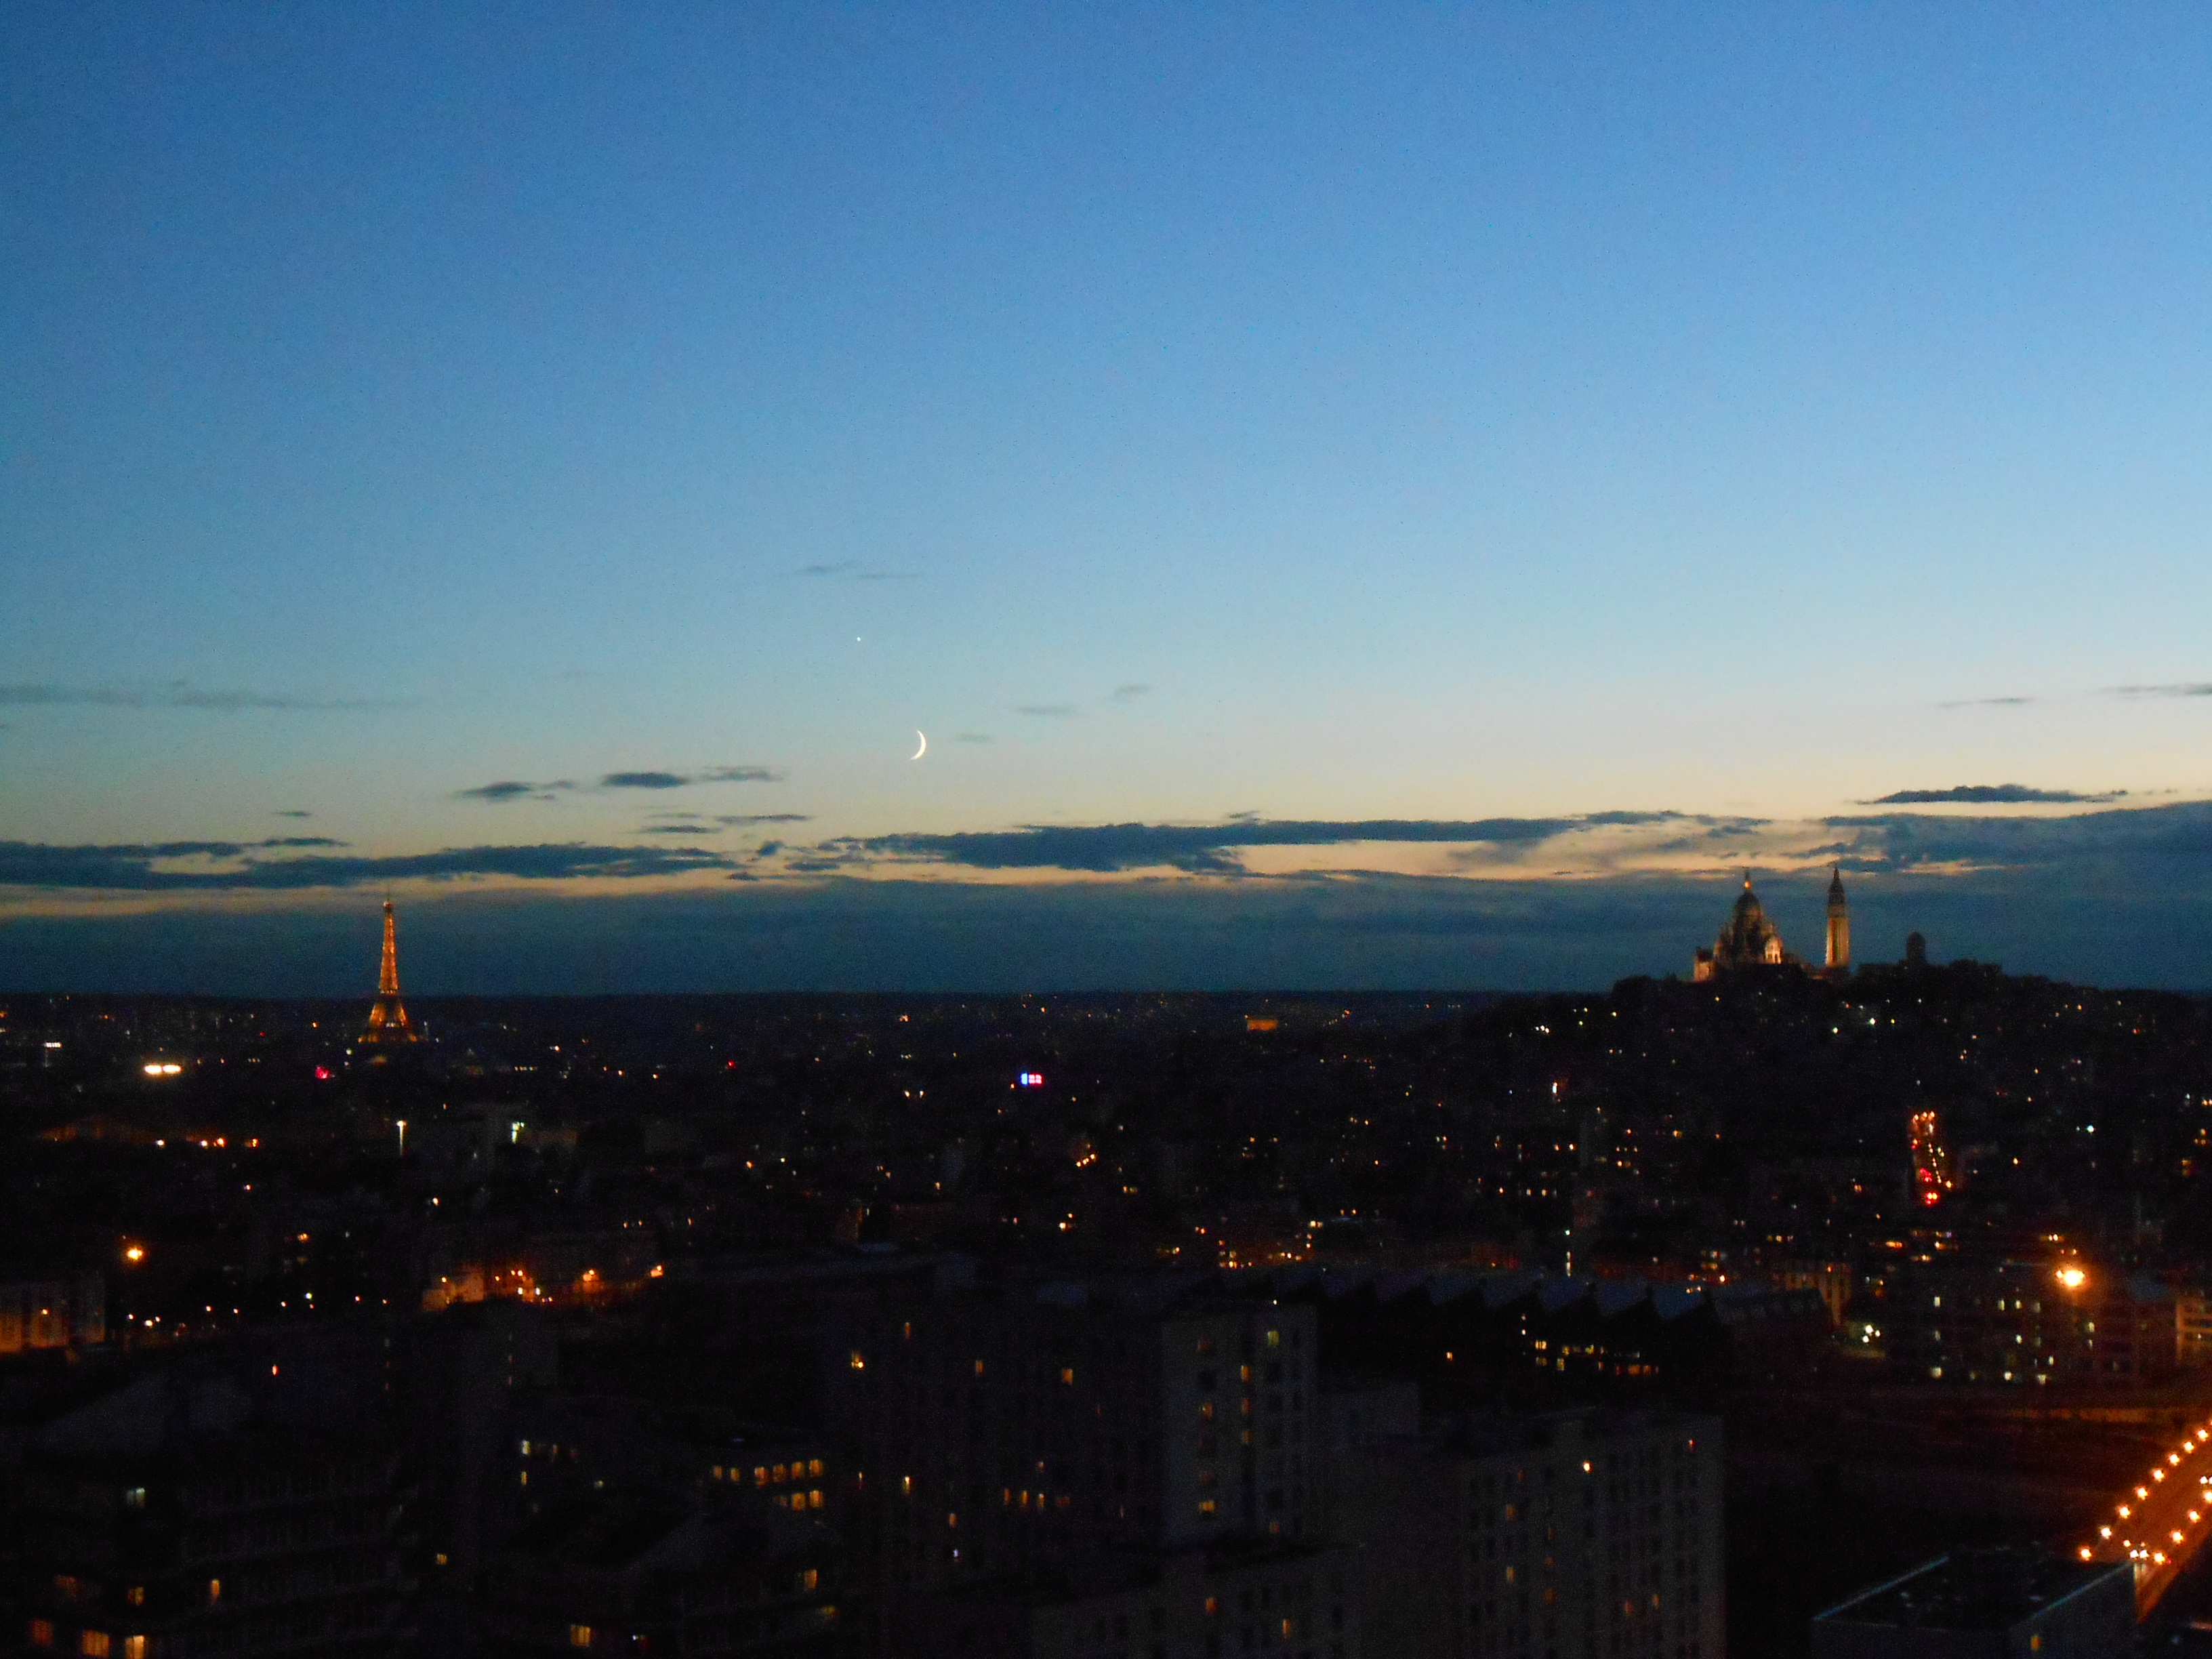
paris, france, night, moon, eiffel tower, church, montmartre, skyline, sky, sunset, lights, height, station, railway, arc de triomphe, holy heart church, metropolitan area, dusk, urban area, atmosphere, city, horizon, metropolis, evening, residential area, amber, cityscape, electricity, downtown, suburb, space, tower, afterglow, human settlement, sunrise, bird's eye view, tower block, aerial photography, urban design, spire, dawn, red sky at morning